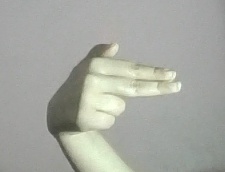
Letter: ghain